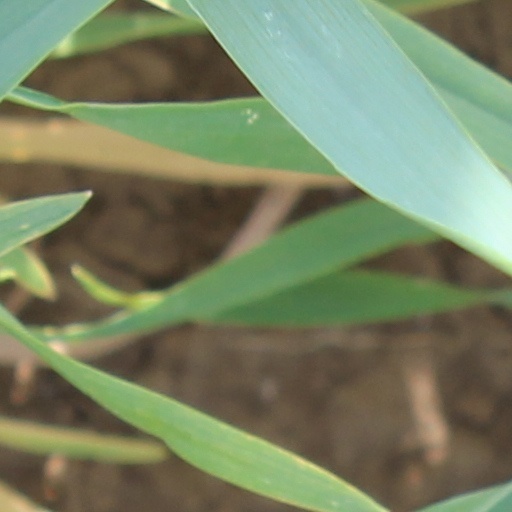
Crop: wheat